Sirkazhi

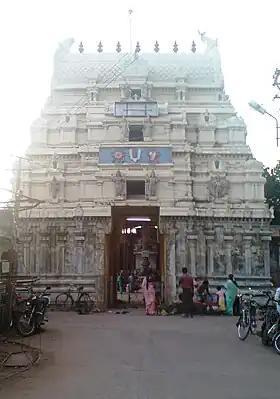
A large, multi-level building with a central doorway and an ornamental roof.

The Bhramapureeswarar temple, also called Sattainathar temple, is an ancient temple complex dedicated to Shiva, and has three Shiva shrines. The temple is mentioned in the Saiva canonical work, "Tevaram", by Thirugnana Sambanthar, Tirunavukkarasar and Sundarar, the foremost Saivite saints of 7th–8th century CE and is classified as "Paadal Petra Sthalam". There is a separate shrine for Sambandar celebrating the miracle of Parvathi suckling the child Sambandar when he was crying for milk. Shiva is worshipped in three different forms; the Shivalingam (Bhrammapureeswarar), Uma Maheswarar (Toniappar) at the middle level, and Bhairavar (Sattanathar) at the upper level. The original temple was enlarged during the period of Kulothunga Chola I, Vikrama Chola, Kulothunga Chola II and Kulothunga Chola III (as in Chidambaram – 11th through the 13th centuries). Every year in the Tamil month of Chithirai (April – May), a 10-day festival is celebrated.